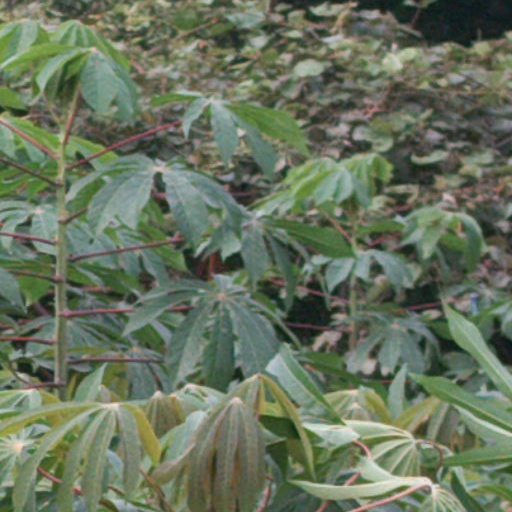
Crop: cassava